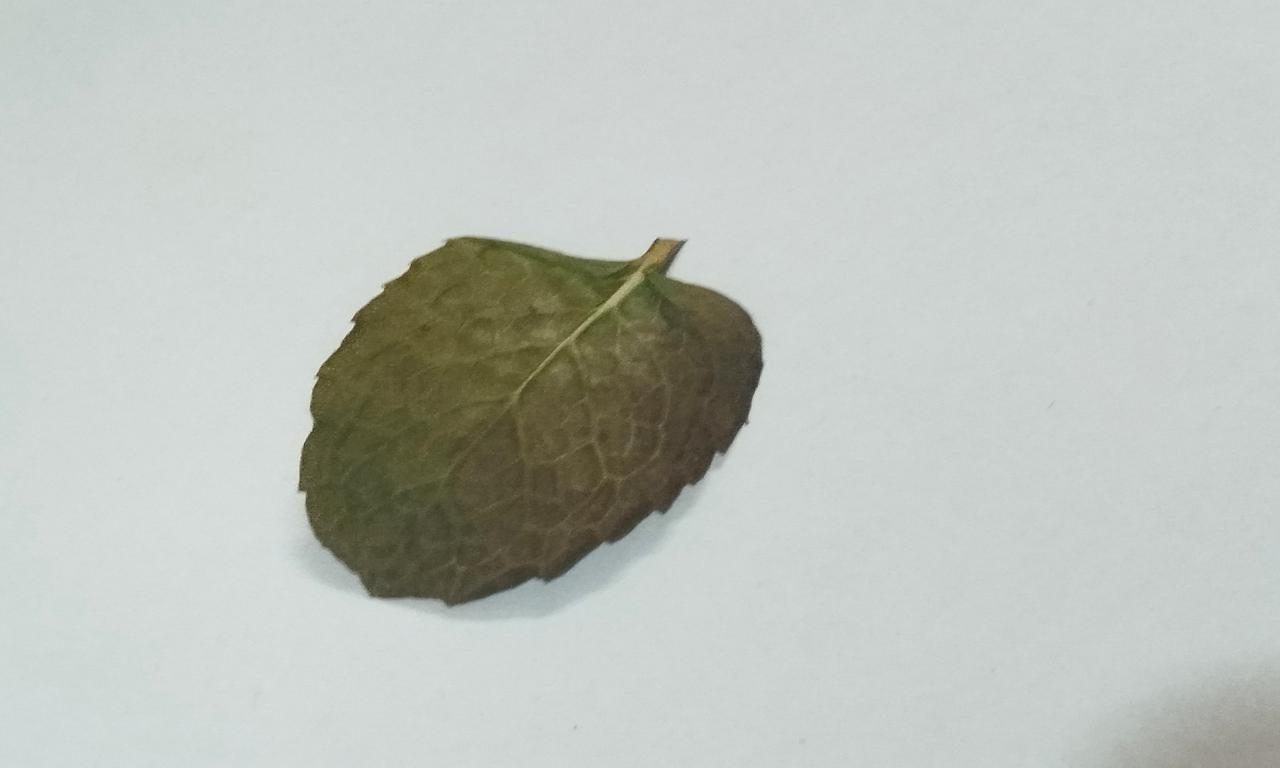
Label: Dried